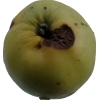
Label: Apple 13